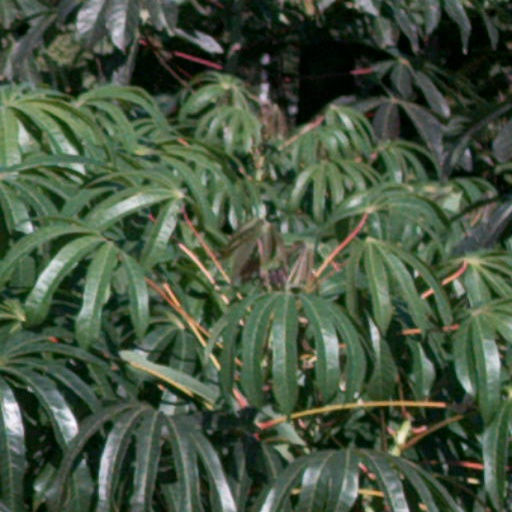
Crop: cassava